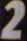
Number: 2